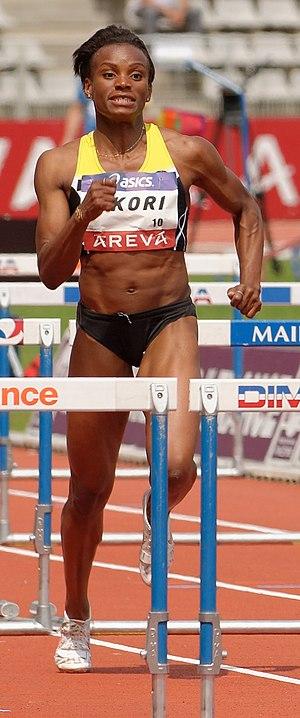
Cindy Billaud remporte la deuxième série du 100 mètres haies en 12""75 aux championnats de France d'athlétisme 2013 au Stade Charléty à Paris, le 13 juillet 2013."
Reïna-Flor Okori, née le 2 mai 1980 à Libreville, au Gabon, est une athlète franco-guinéenne originaire de Guinée équatoriale. Sa spécialité est le 100 m haies mais elle concourt également dans les disciplines du 60 m haies, du saut en longueur et du relais 4 × 100 mètres. Elle concourt pour la France jusqu'en 2016 puis intègre l'équipe de la Guinée équatoriale pour les Jeux olympiques de Rio.